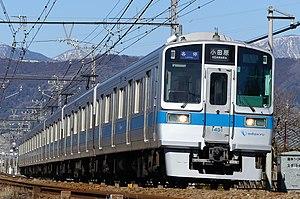
La ligne Odakyū Tama est une ligne ferroviaire de la compagnie privée Odakyū dans la région de Kantō au Japon. Elle relie la gare de Shin-Yurigaoka à Kawasaki dans la préfecture de Kanagawa à celle de Karakida à Tama dans la préfecture de Tokyo. C'est une ligne avec un trafic de trains de banlieue qui permet aux habitants de la ville nouvelle de Tama de rejoindre Shinjuku par la ligne Odakyū Odawara ou de continuer dans Tokyo par la ligne Chiyoda.